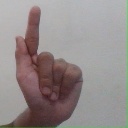
अक्षर: ळ